Christmas Bells (advertisement)

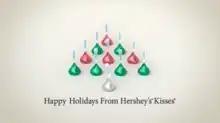
Scene from the 2012 version of the advertisement

"Christmas Bells" is an American television commercial produced by the Hershey Company promoting Hershey's Kisses. The advertisement, originally produced with stop-motion animation and later being redone with CGI animation, features Hershey's Kisses, fashioned as a handbell choir, playing the Christmas carol "We Wish You a Merry Christmas". It debuted in December 1989 and is shown in the United States and Canada each holiday season; as such, it is the longest-running television commercial for the Hershey brand. In 2012, the ad was redone with a new recording of the audio and the graphics being redone entirely in CGI animation. Since then, that version had been the version playing each year up until October 2019, when the slogan in the video was slightly updated from "Happy Holidays from Hershey's Kisses" to "Warmest Holidays from Hershey's Kisses", in addition to having the red Kiss that makes the last note pulse red upon finishing.